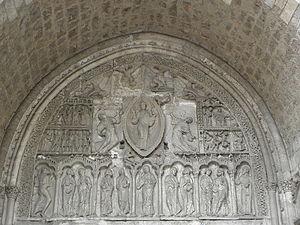
Tympan du portail roman de la cathédrale Saint-Étienne de Cahors (46). This building is classé au titre des Monuments Historiques. It is indexed in the Base Mérimée, a database of architectural heritage maintained by the French Ministry of Culture,
La cathédrale Saint-Étienne est une cathédrale catholique, gothique, romane et byzantine, située à Cahors, dans le département du Lot. Édifiée au début du XIIᵉ siècle, elle est un des plus vastes édifices français à coupoles sur pendentifs.
La cathédrale Saint-Étienne est une cathédrale catholique, gothique, romane et byzantine, située à Cahors, dans le département du Lot. Édifiée au début du XIIᵉ siècle, elle est un des plus vastes édifices français à coupoles sur pendentifs.